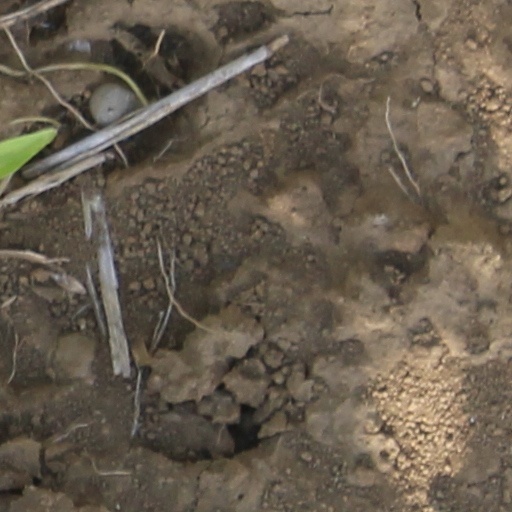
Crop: wheat